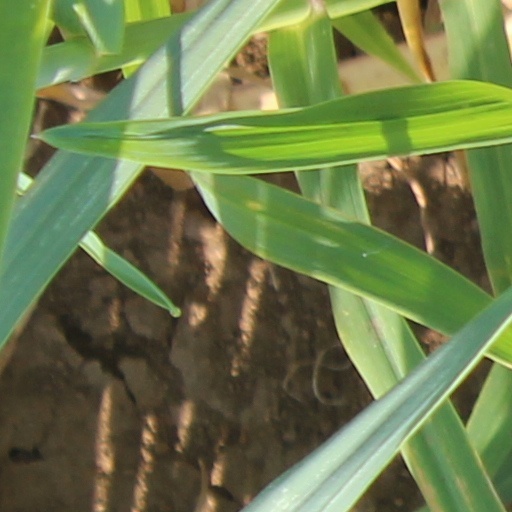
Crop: wheat